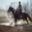
Label: horse